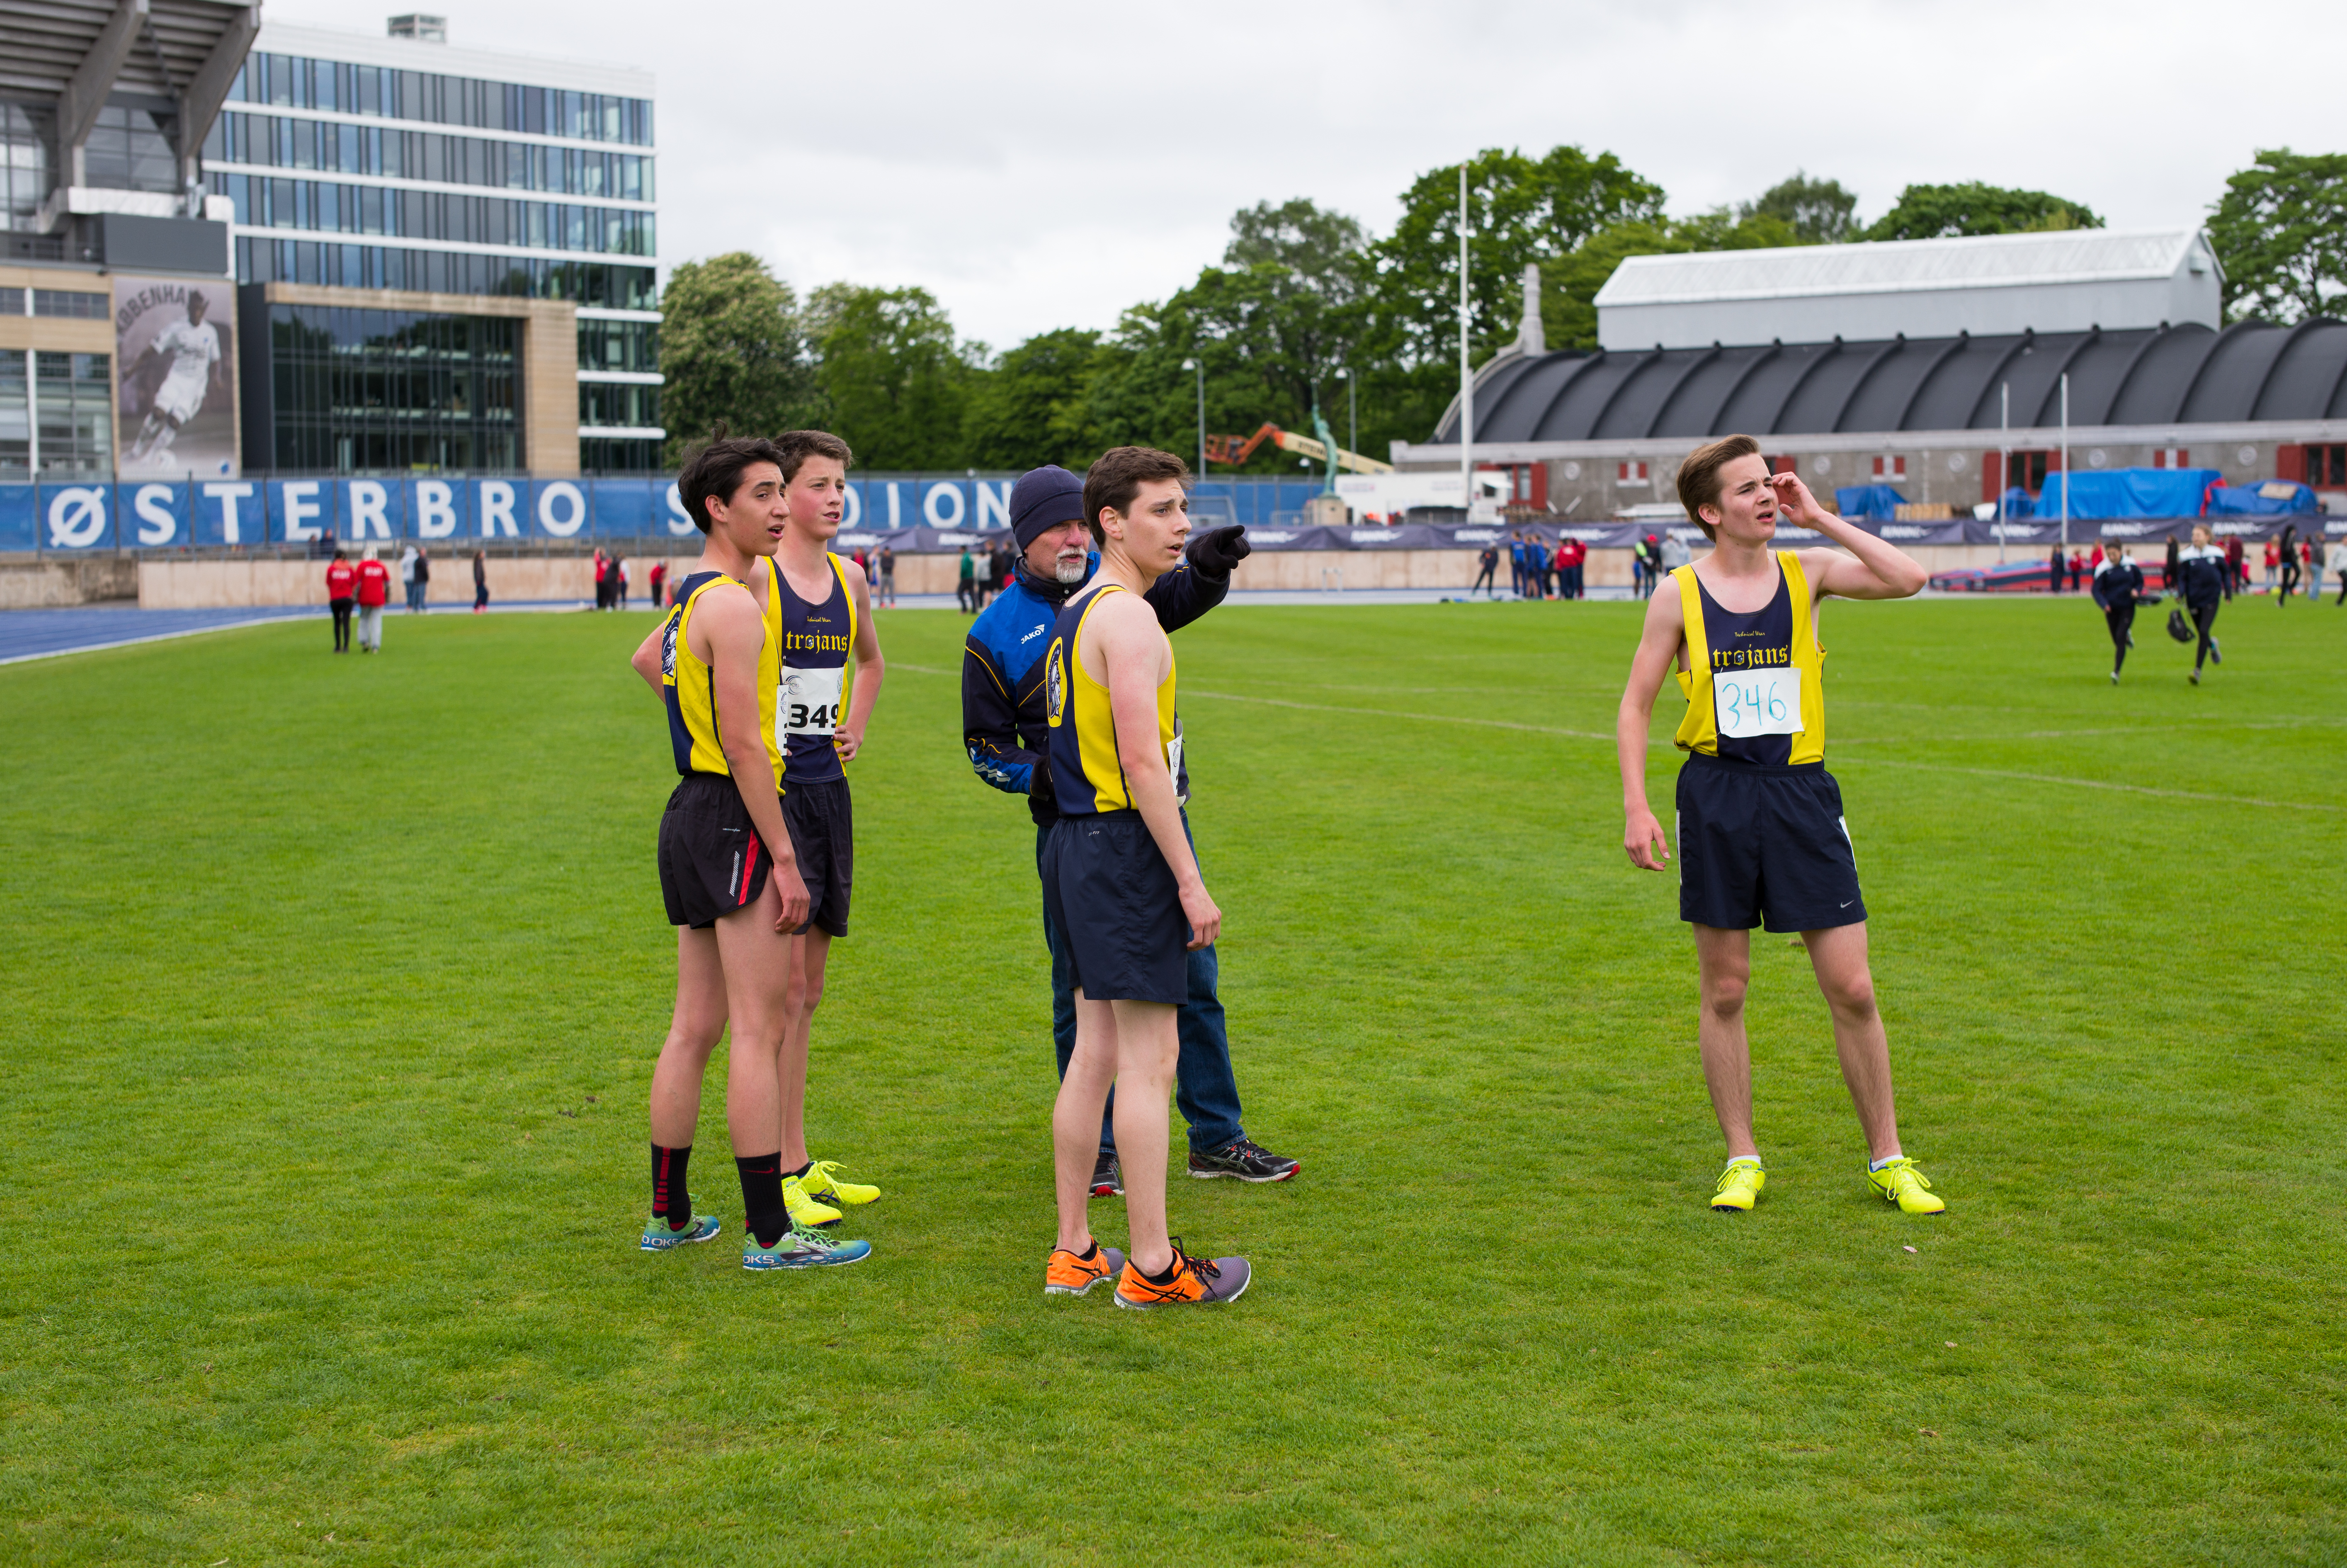
structure, soccer, stadium, team, sports, tournament, sport venue, endurance sports, competition event